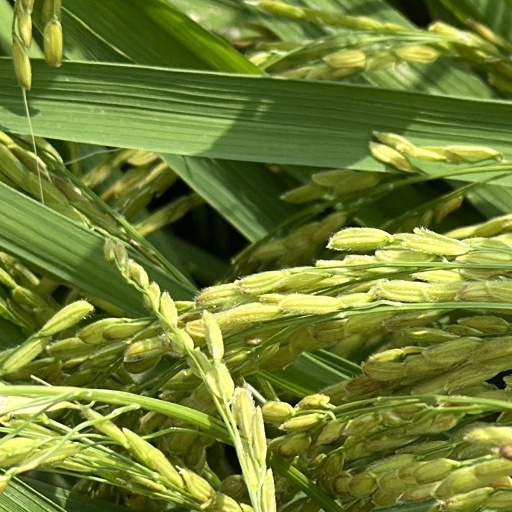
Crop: rice